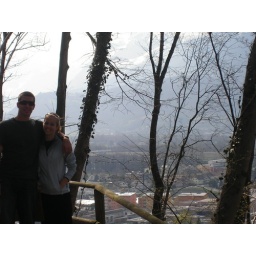
From our hike up hill (very uphill) to the Princes castle in the smallest country in the world!